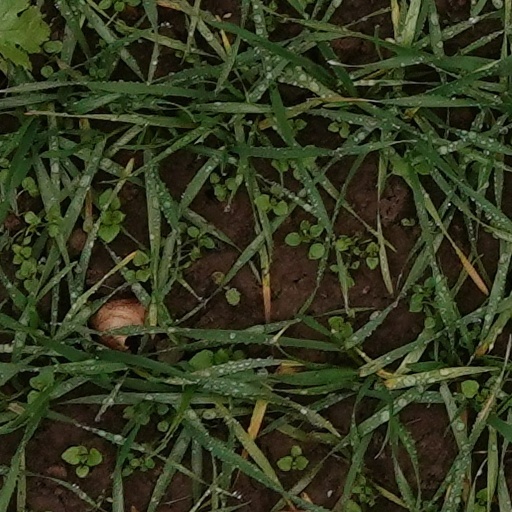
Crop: wheat